Country (identity)

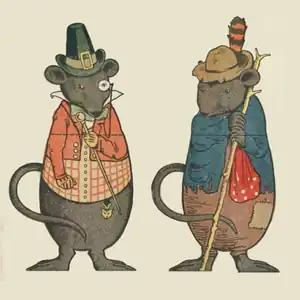
An illustration of "The Town Mouse and Country Mouse" of "Aesop's Fables", an early parable of urban and rural equality/divide

One interpretation is the state or character of being rural, regardless of environment. It can be at direct odds with quantitative measures of rurality such as those used by governments for statistical analysis (which are often vague and poorly defined). "Country" in this sense is subjective and often intuitive. It encompasses a broad base of ideas and perceptions that may differ at local, regional or national levels.